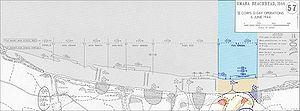
Heinrich Severloh, né à Metzingen, Basse-Saxe, Allemagne, le 23 juin 1923 et décédé à Lachendorf le 14 janvier 2006 est un soldat allemand durant la Seconde Guerre mondiale. Il était mitrailleur sur un poste de défense d'Omaha Beach lors du débarquement de Normandie, le 6 juin 1944. Il sera connu après la publication de sa biographie en 2000, car il y a tué plus de 3 800 soldats américains qui débarquèrent sur cette plage ce jour-là, ce qui lui vaudra d'être surnommé « la bête d'Omaha ».